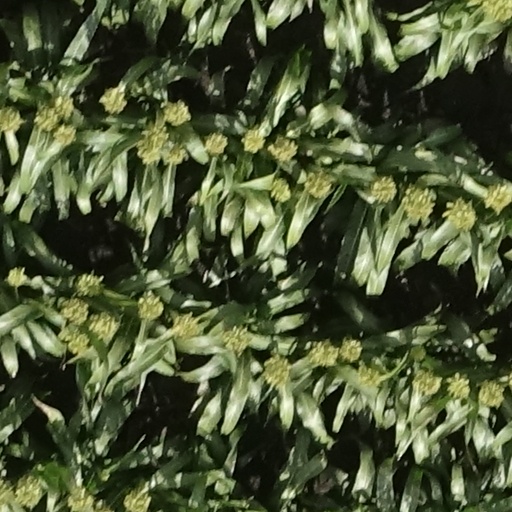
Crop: sorghum